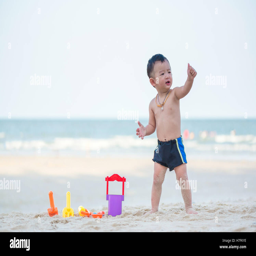
little boy playing sand on the beach